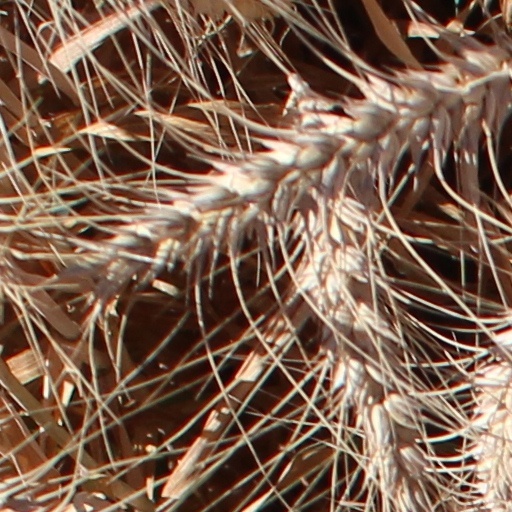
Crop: wheat